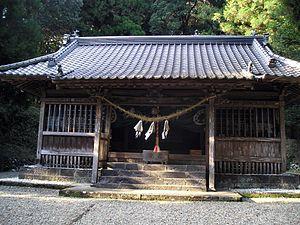
Mikado-jinja est un sanctuaire shintô situé dans la ville de Misato, dans la préfecture de Miyazaki, au Japon.